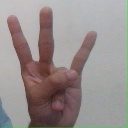
अक्षर: क्ष